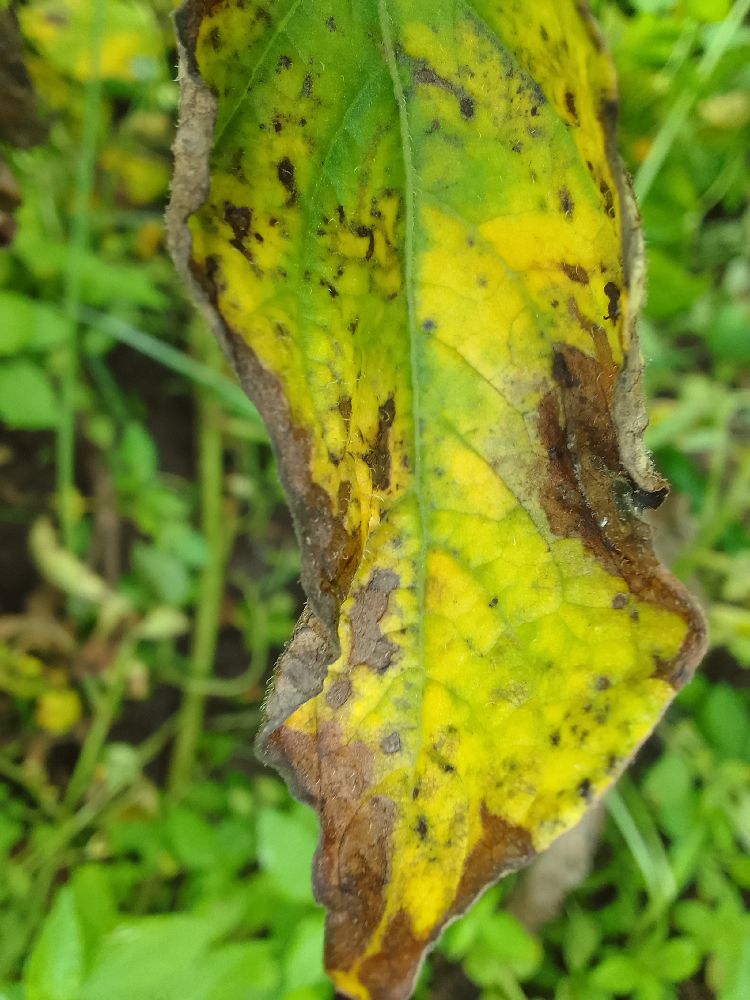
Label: Early blight